Southwark

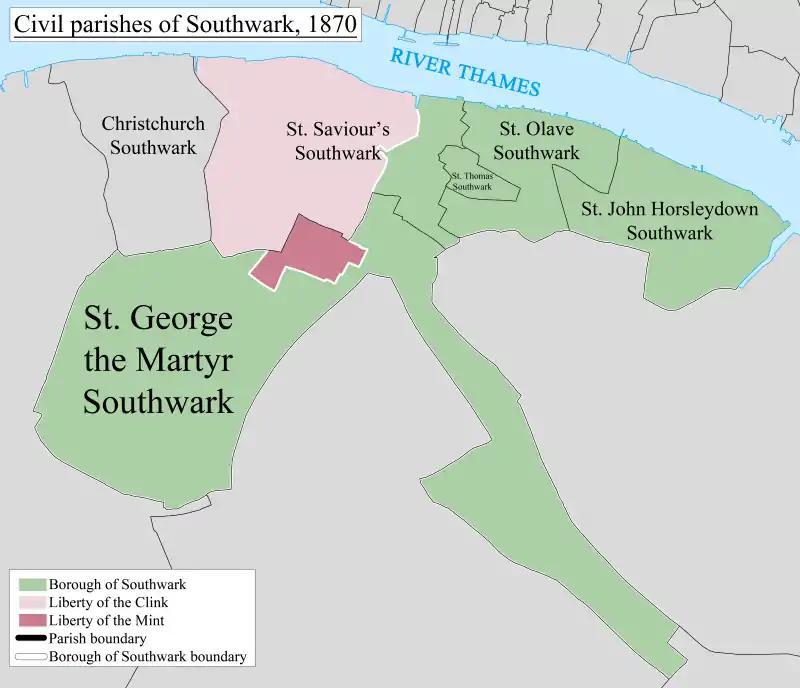
The parishes of the ancient borough of Southwark, 1870

In 1861, another great fire in Southwark destroyed a large number of buildings between Tooley Street and the Thames, including those around Hays Wharf (later replaced by Hays Galleria) and blocks to the west almost as far as St Olave's Church.